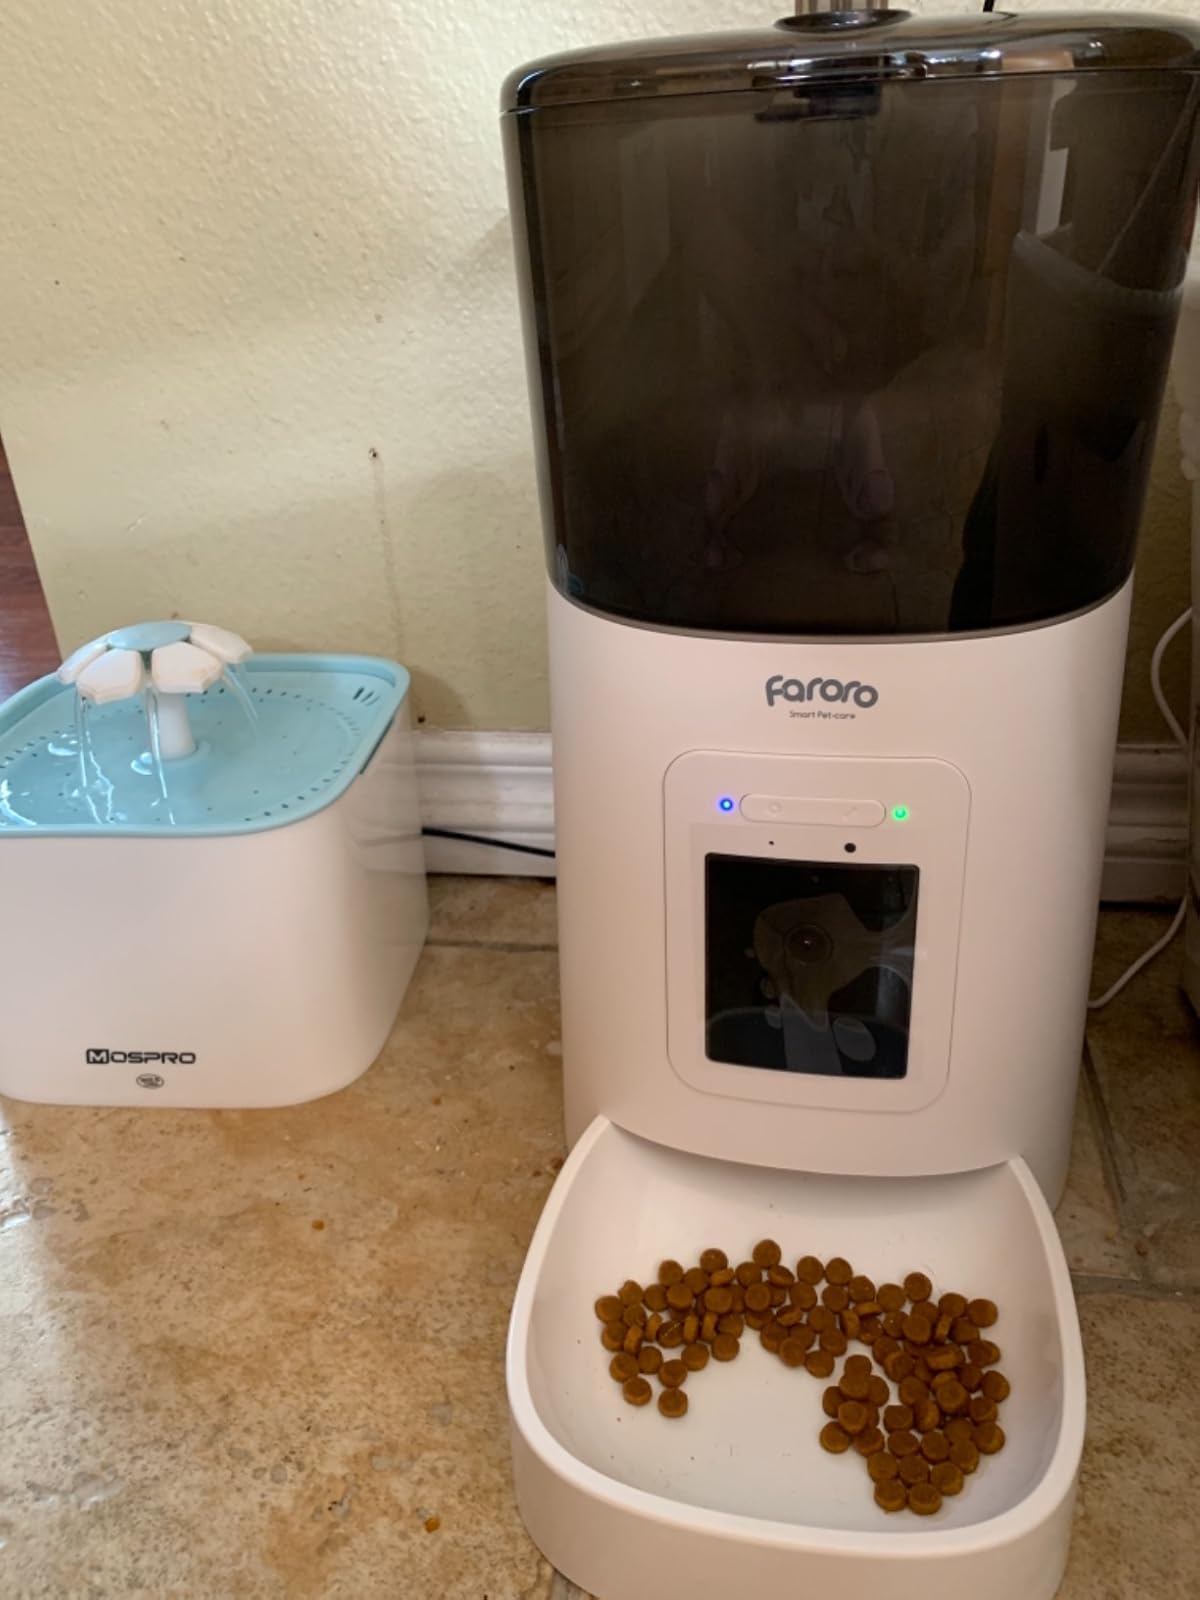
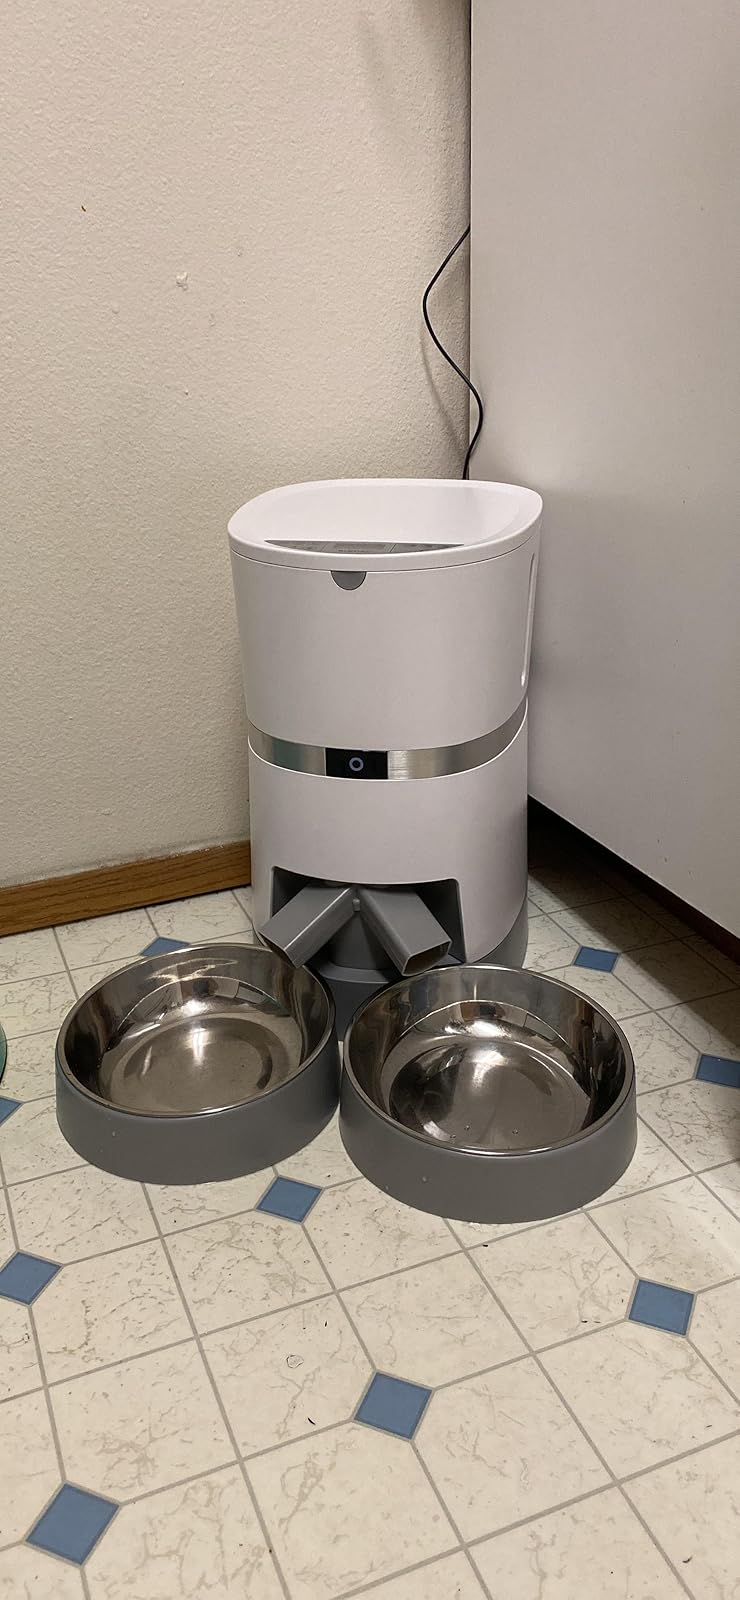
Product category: items_feeder
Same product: no